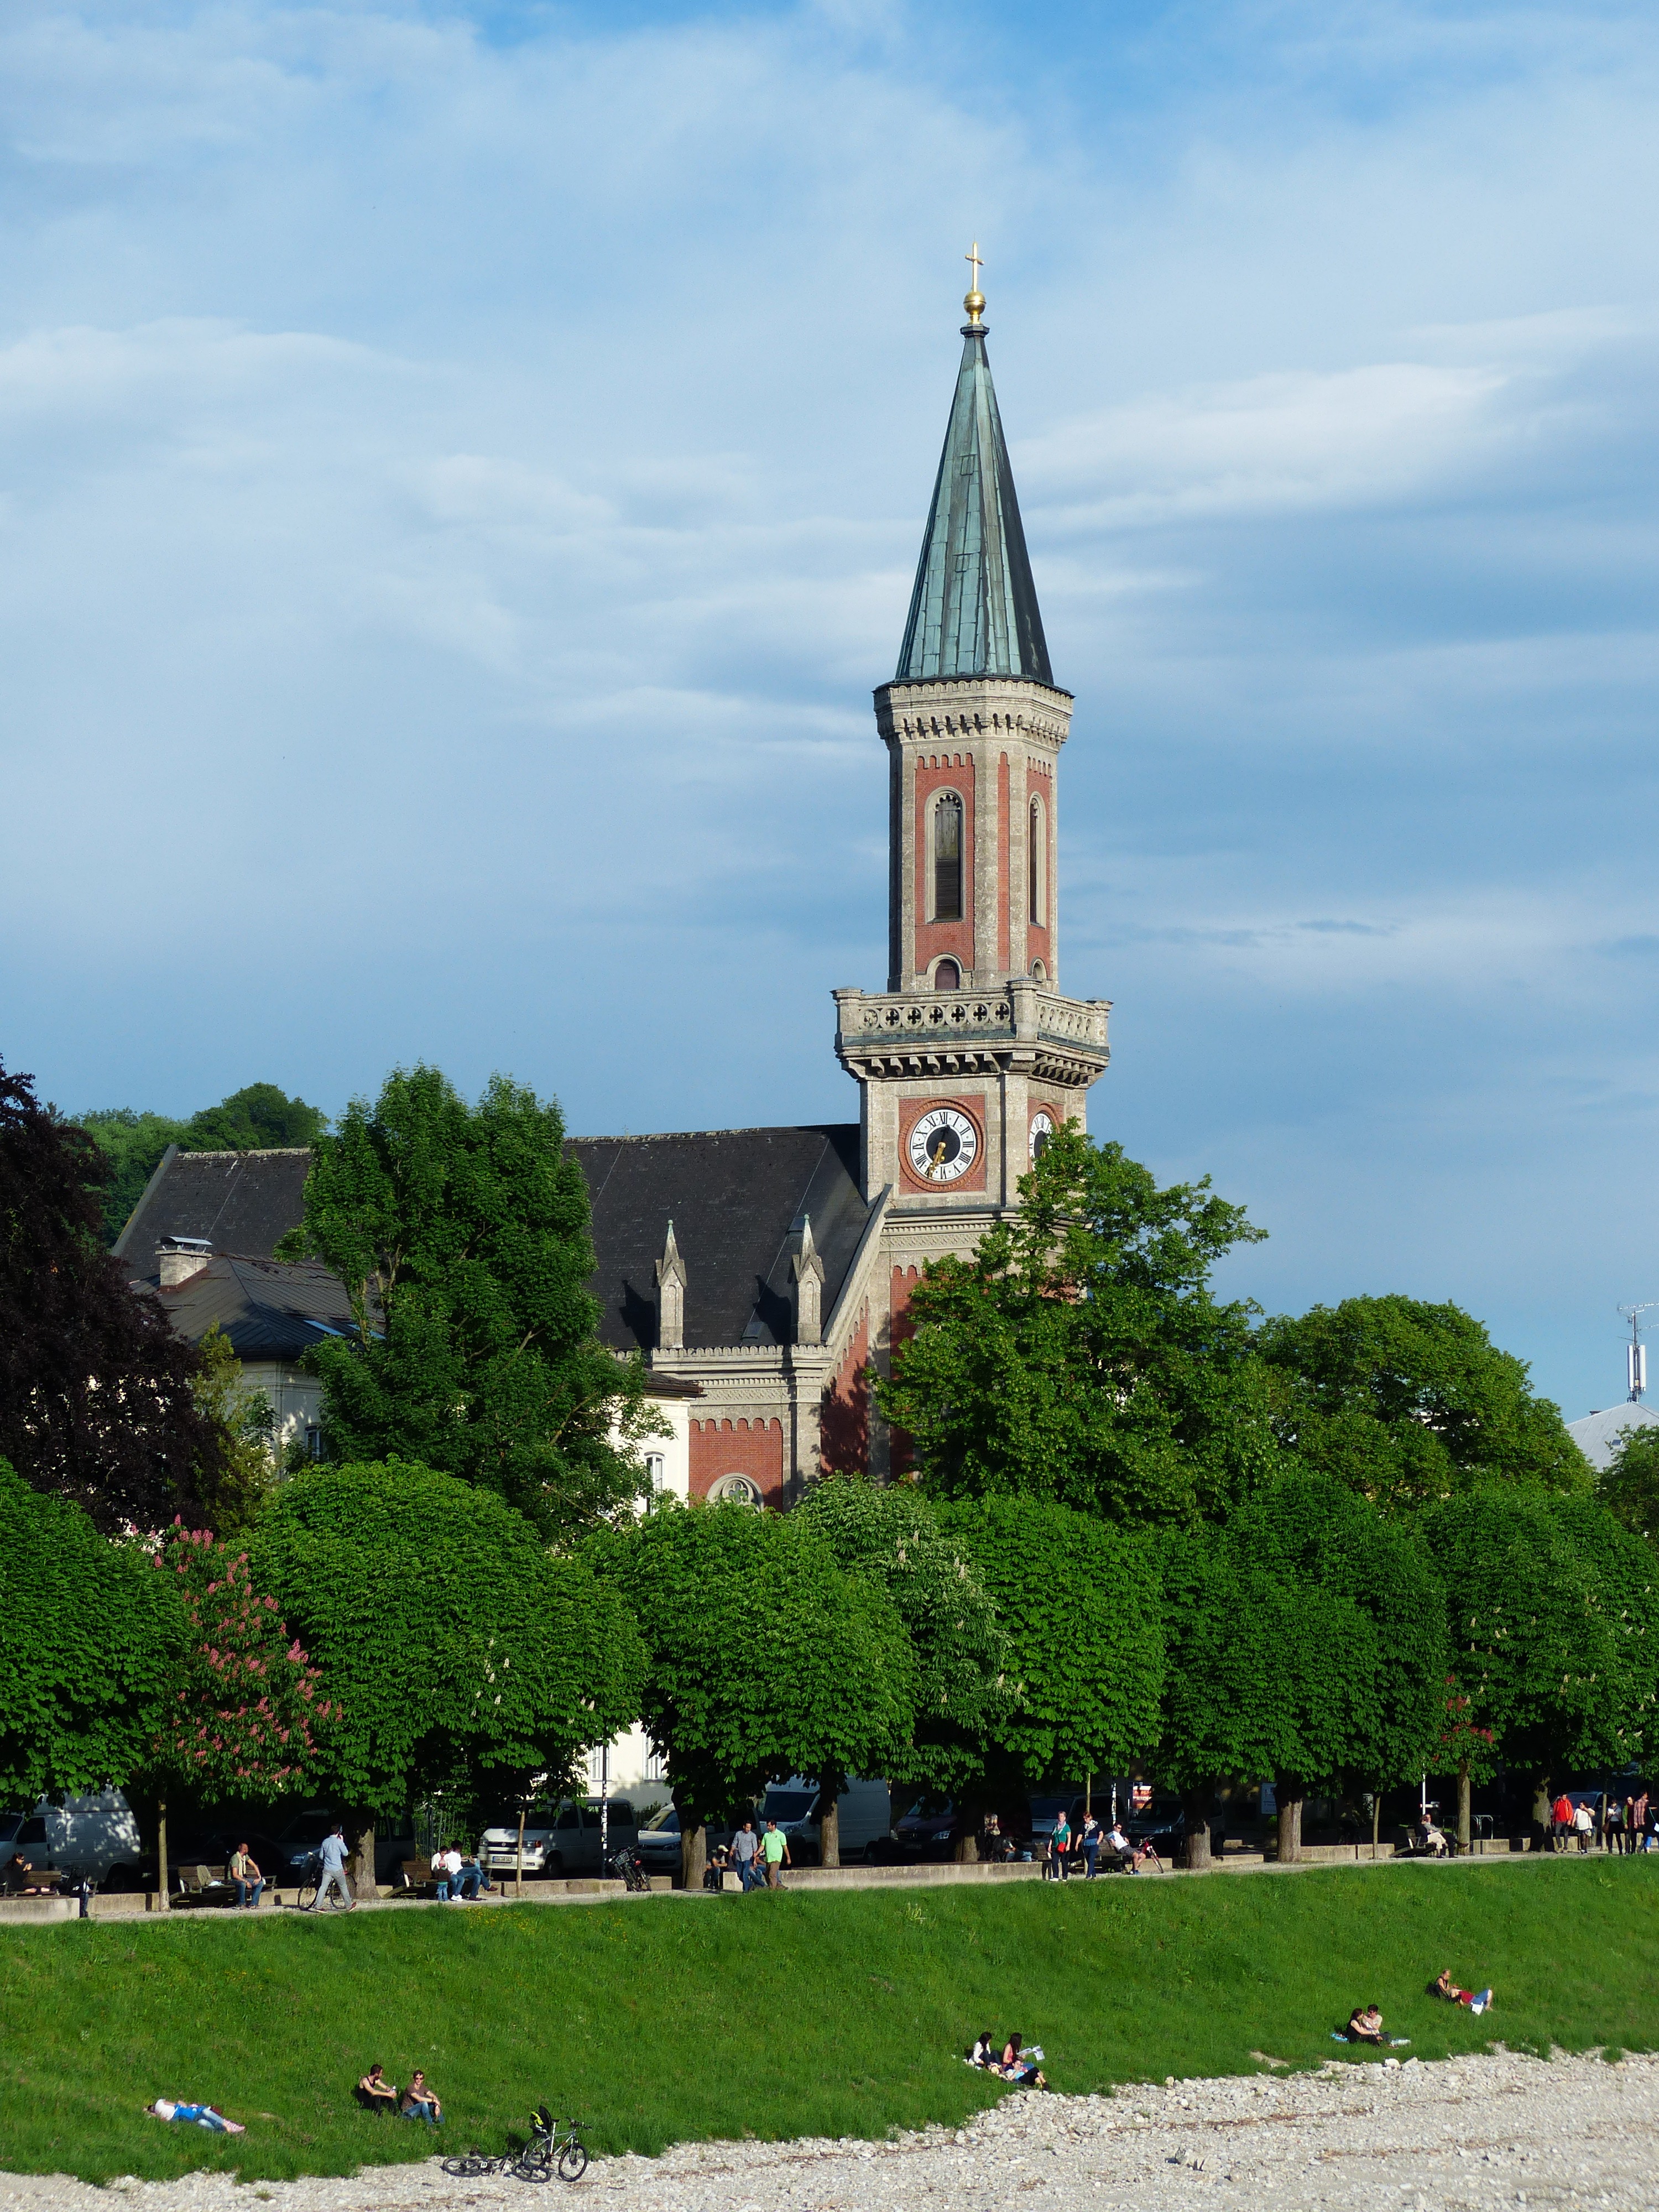
tree, building, chateau, city, balcony, tower, landmark, church, place of worship, bell tower, austria, spire, steeple, nave, historically, salzburg, church of christ, protestant, historic preservation, unesco world heritage, historic centre, salzach, tent roof, neustadt, brick building, evangelische christuskirche, jacob g tz, main portal page, facade tower, clock tower floor, bell floor